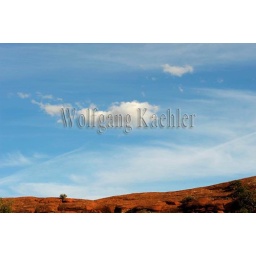
Usa, arizona, sedona, clouds over red rocks